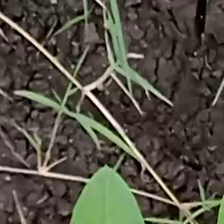
Weed species: Harali_(Cynodon_dactylon)